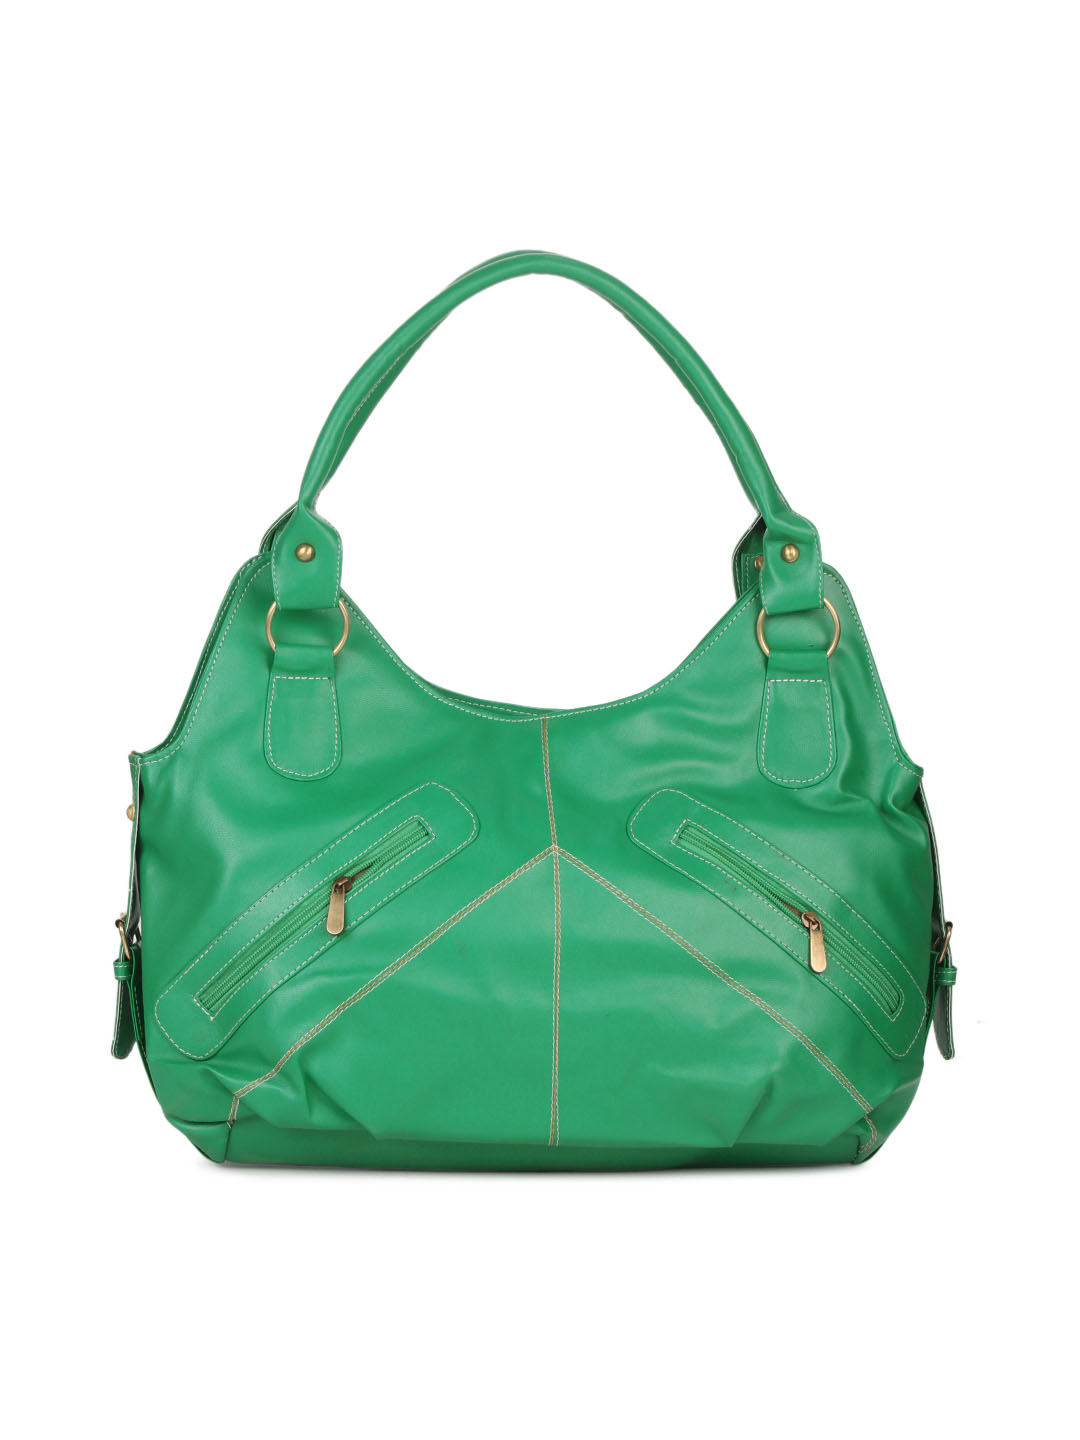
Murcia Women Green Handbag
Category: Accessories / Bags / Handbags
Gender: Women
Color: Green
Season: Summer 2012
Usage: Casual